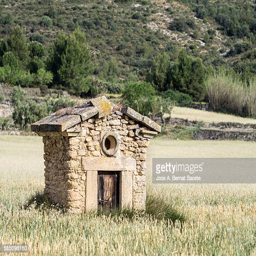
field of wheat with a former medieval shed that in his interior has a well